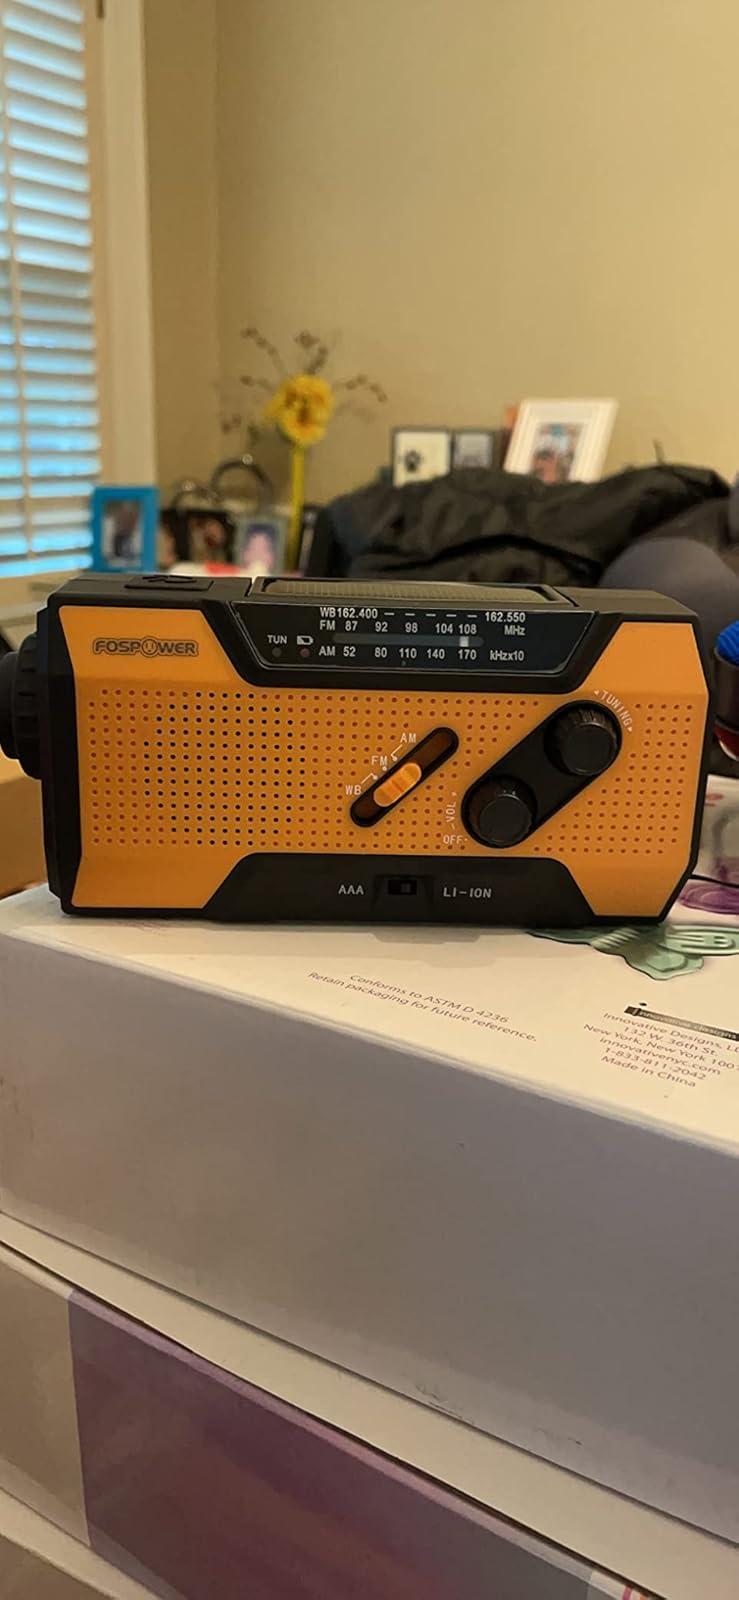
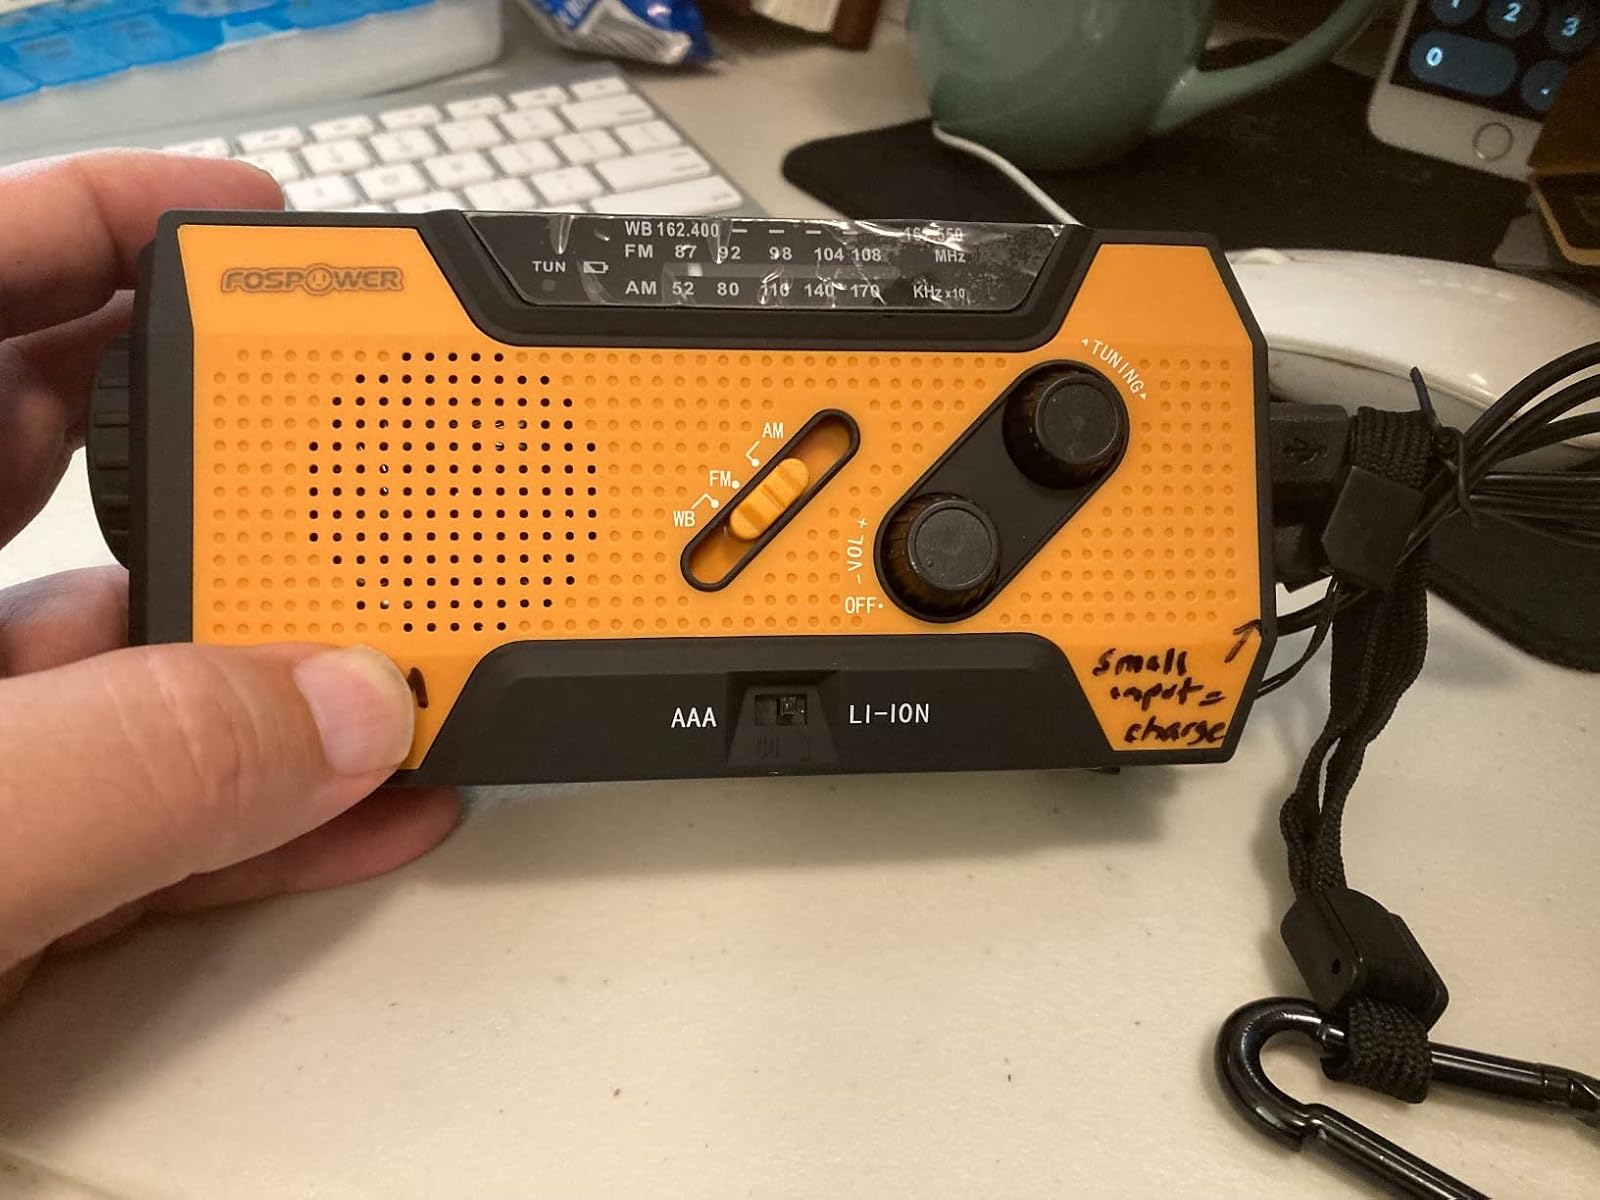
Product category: radio
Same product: yes